List of Olympic medalists in biathlon

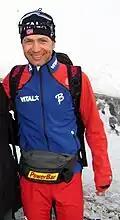
Ole Einar Bjørndalen is the most successful male athlete at Winter Olympics. He is one of three Winter Olympians (and only biathlete) to win eight gold medals and earned more overall medals (13) than any male athlete in Winter Olympic history.

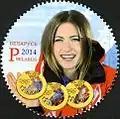
Darya Domracheva, Ole Einar Bjørndalen's wife, is the only woman to win four gold medals in biathlon.

* denotes all Olympics in which mentioned biathletes took part. Boldface denotes latest Olympics.